List of A Certain Scientific Railgun episodes

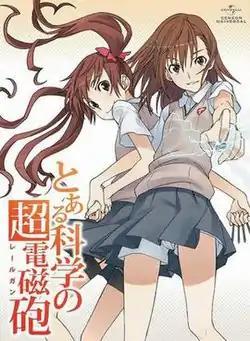
Limited edition cover for the first home media volume of the series, illustrated by and released by Geneon Entertainment, featuring Kuroko Shirai and Mikoto Misaka

"A Certain Scientific Railgun" is an anime television series based on the manga series of the same name, which in itself is a spin-off to Kazuma Kamachi's light novel series "A Certain Magical Index". The manga is serialized in Dengeki Daioh and is written by Kazuma Kamachi and illustrated by . The series is set in Academy City before and during the events of "A Certain Magical Index", in which the plot focuses on Mikoto Misaka, an electromaster who is the third strongest esper in Academy City, along with her friends: Kuroko Shirai, a teleporter and Mikoto's roommate; Kazari Uiharu, Kuroko's partner in Judgment, the city's public safety committee; and Ruiko Saten, Kazari's friend and classmate.